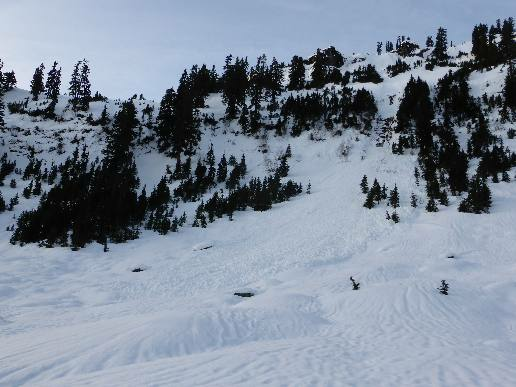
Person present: No